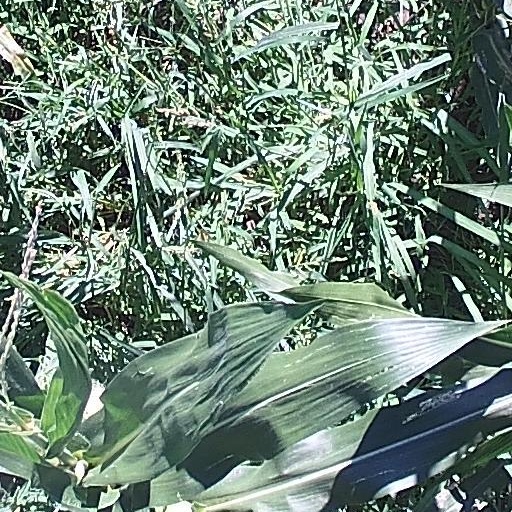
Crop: maize; corn